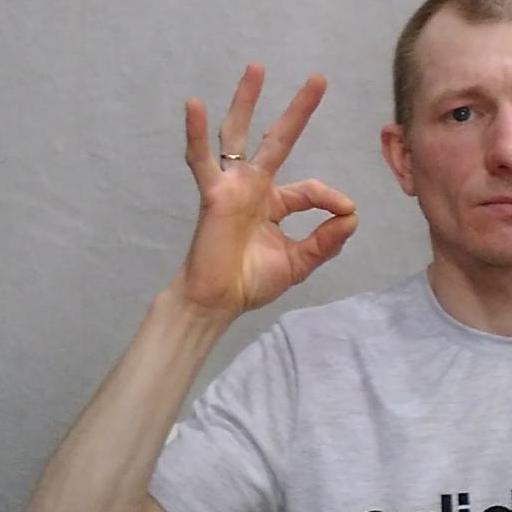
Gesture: ok